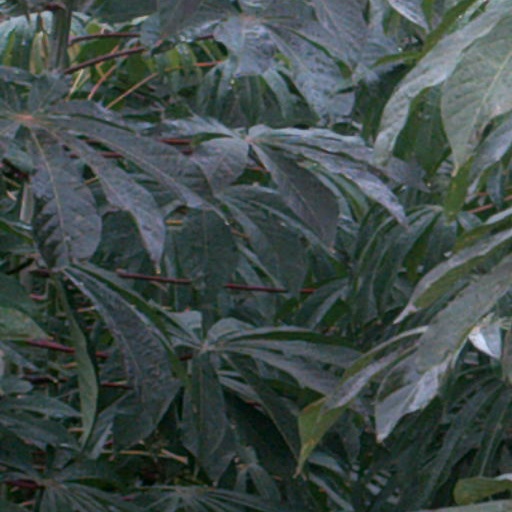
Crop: cassava